Joseph Richardson (Liberal politician)

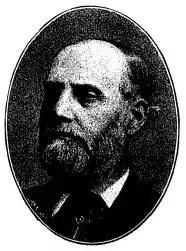
Joseph Richardson

Joseph Richardson (1830 – 25 September 1902) was a Liberal Party politician in England.